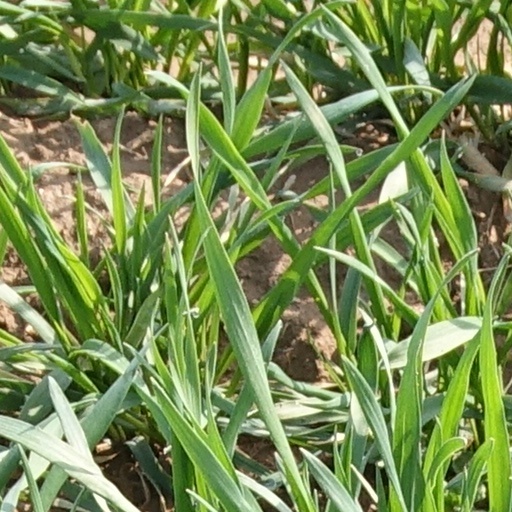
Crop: wheat